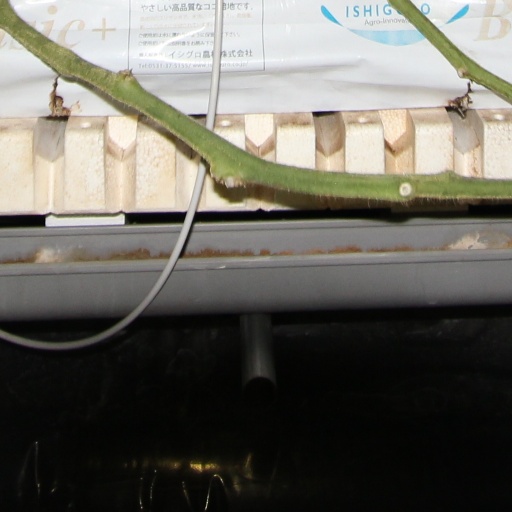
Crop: tomato